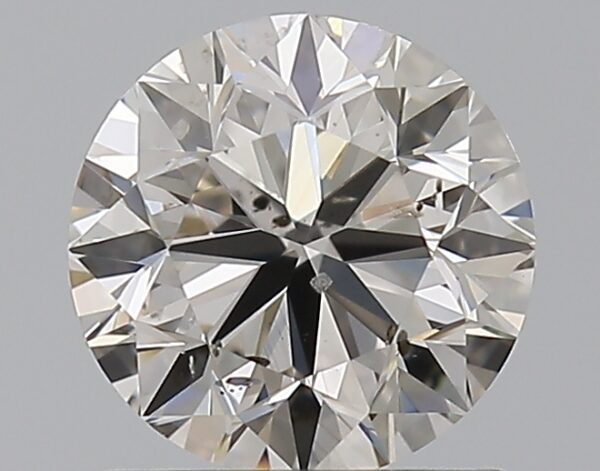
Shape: round
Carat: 1
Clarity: SI1
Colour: J
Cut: VG
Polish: EX
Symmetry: EX
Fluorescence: F
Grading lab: GIA
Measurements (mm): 6.21 x 6.25 x 4.02